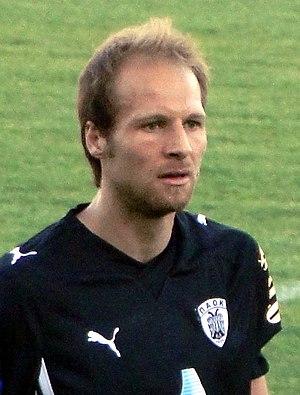
Zlatan Muslimović est un footballeur international bosnien qui évoluait au poste d'attaquant.